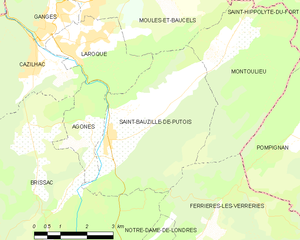
Carte de la commune française de code INSEE 34243 - Saint-Bauzille-de-Putois
Saint-Bauzille-de-Putois en occitan Sent Bausèli, est une commune française située dans le département de l'Hérault en région Occitanie.